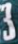
Number: 3